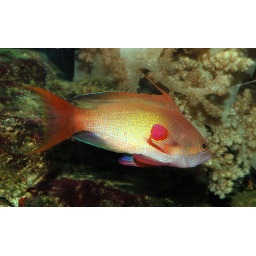
an unidentified red fish lurking in a daerk recess